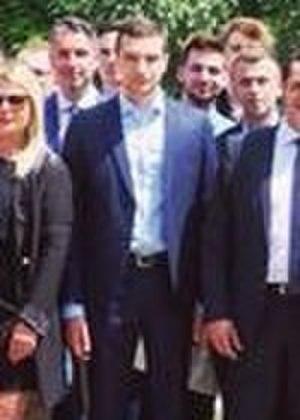
Les membres de Génération Nation à Strasbourg
Jordan Bardella, né le 13 septembre 1995 à Drancy, est un homme politique français.
Les élections européennes de 2019 en Corse ont eu lieu le 26 mai 2019, dans le cadre des élections européennes en France.